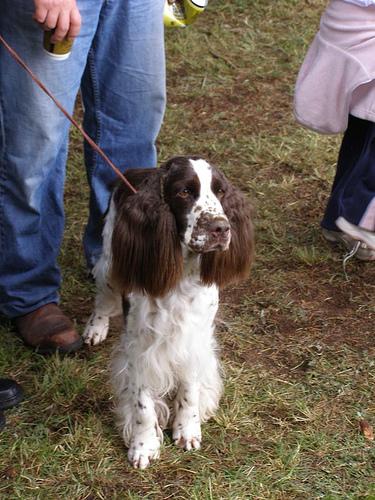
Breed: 276-n000112-English_springer